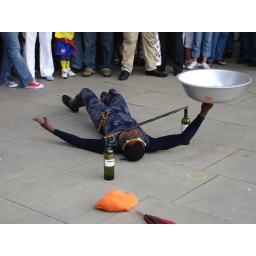
End of show. Wriggled under the bar while spinning the bowl